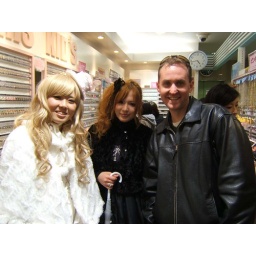
Harajuku girls dress in anime-like style outside of Harajuku station in Tokyo.